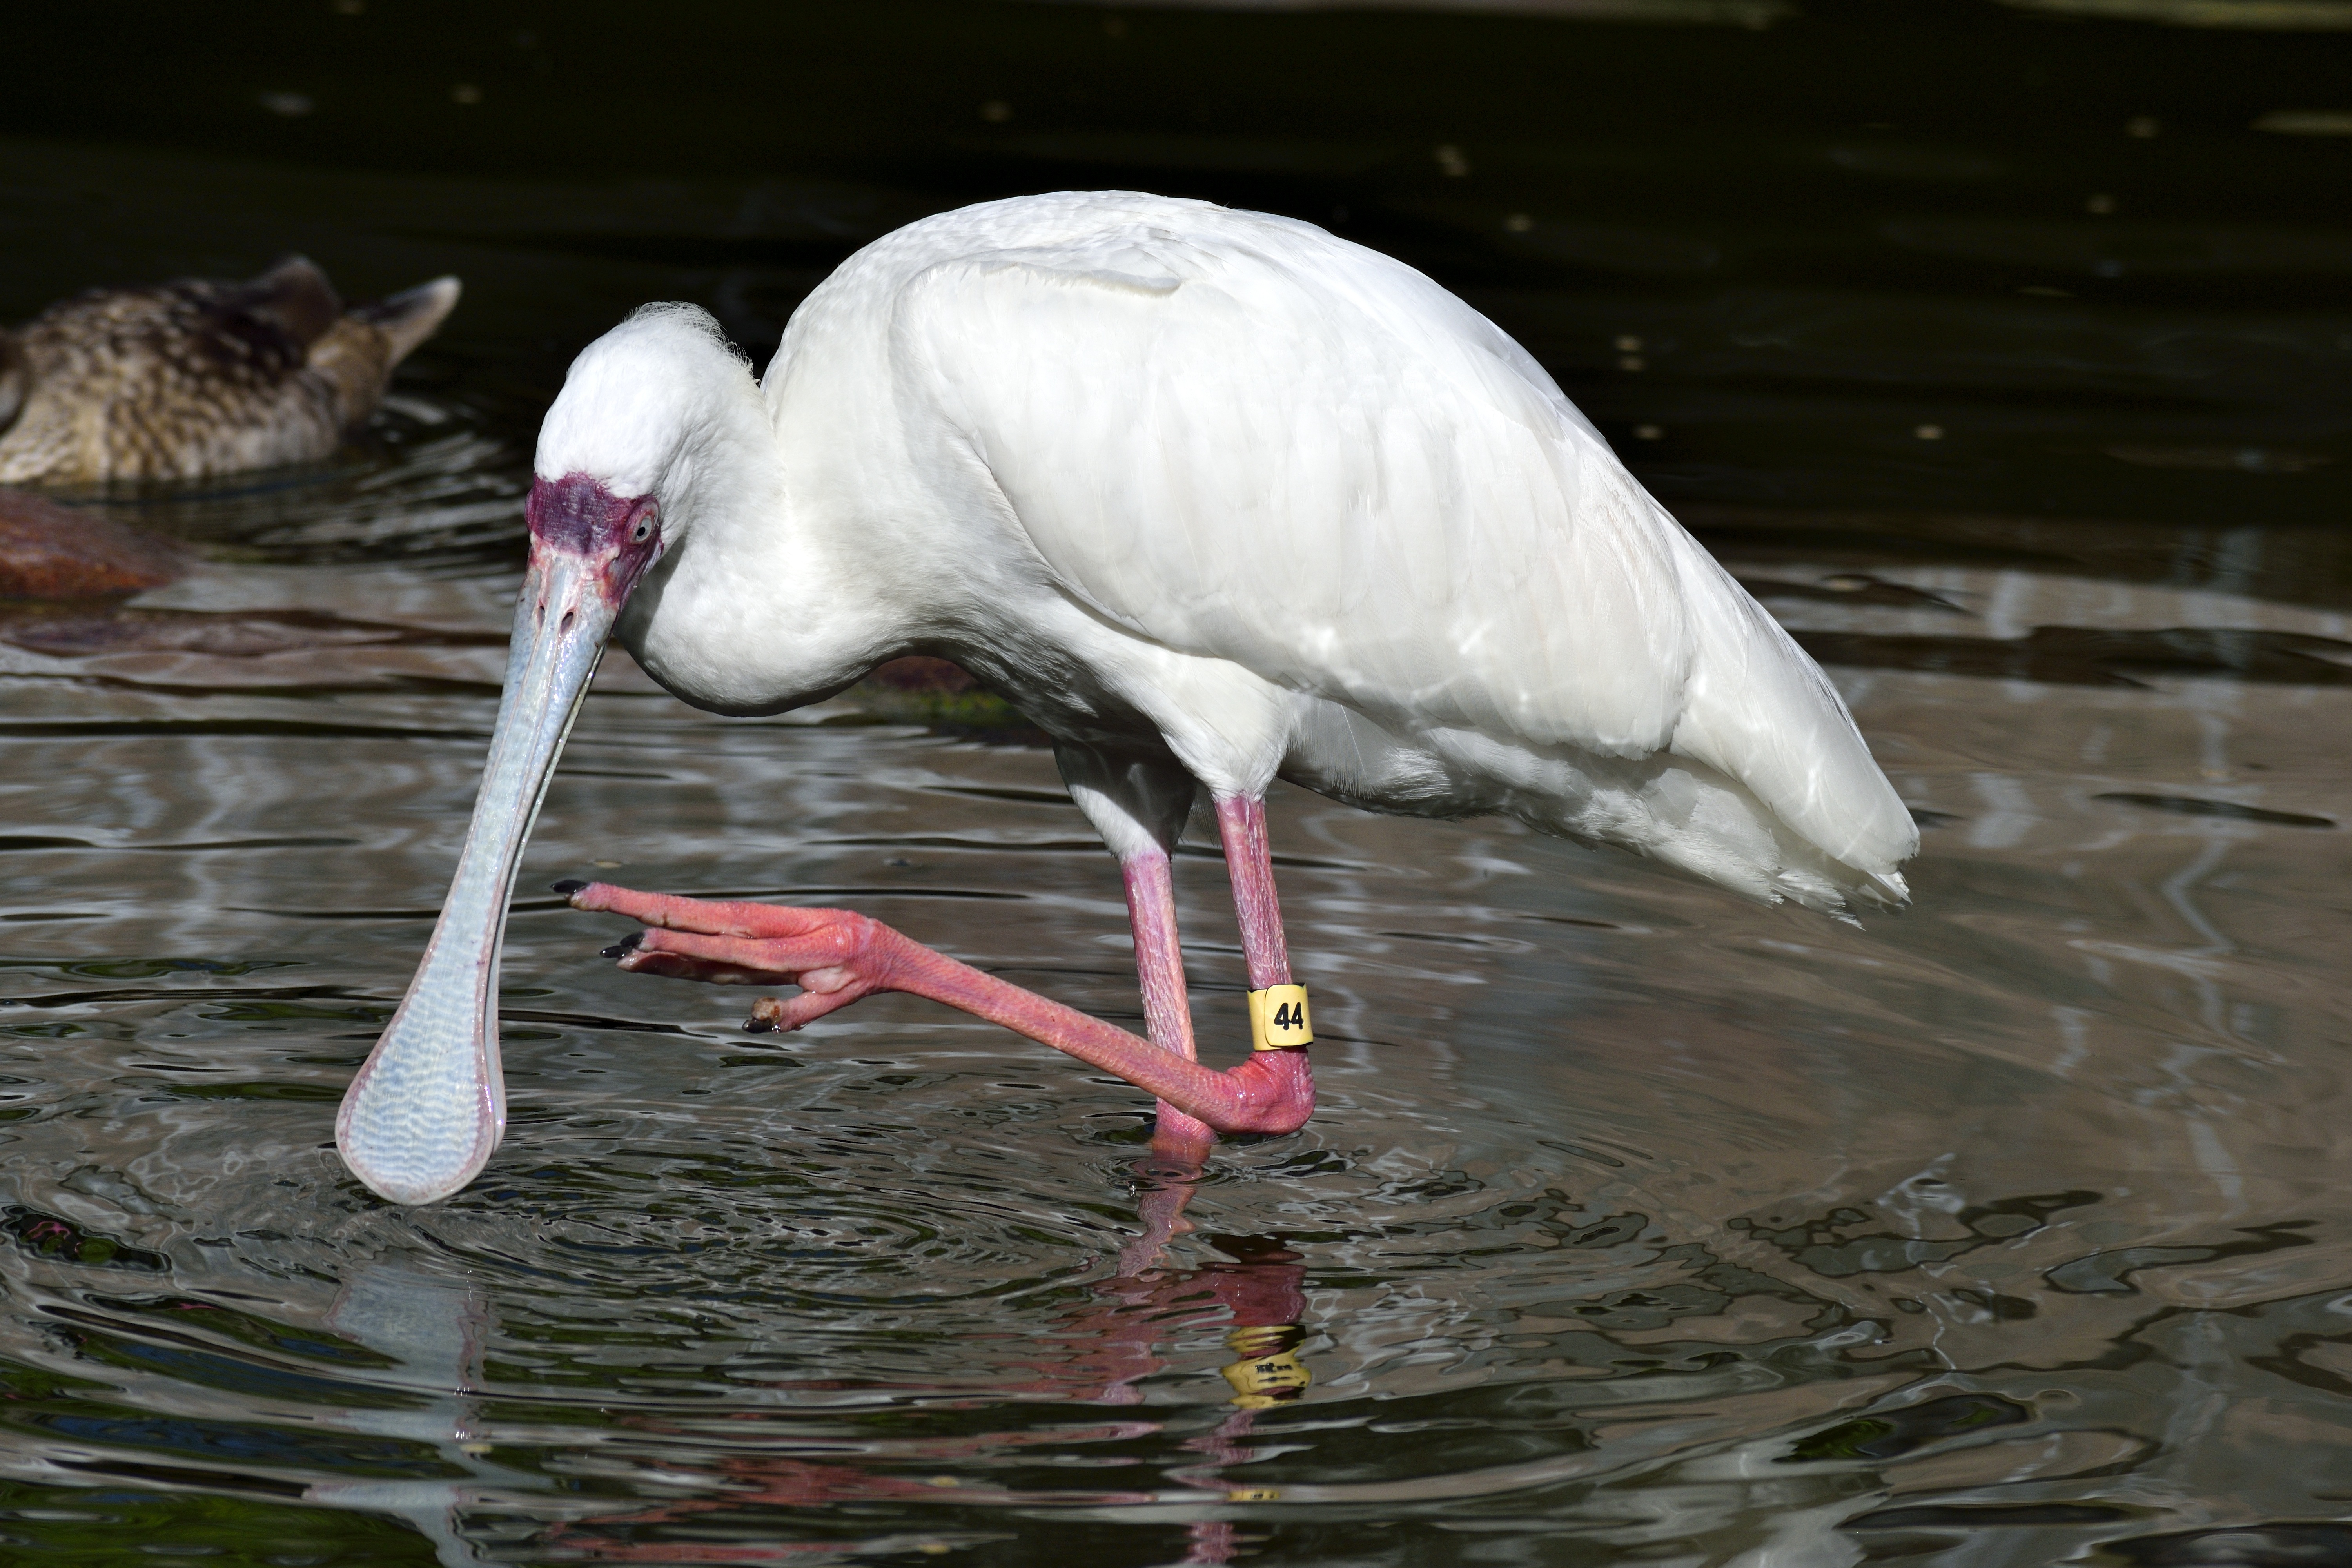
water, nature, outdoor, bird, wing, white, animal, wildlife, wild, standing, environment, beak, feather, avian, fauna, tropical bird, wading, neck, head, endangered, wetland, vertebrate, bill, species, water bird, adult, spoonbill, migratory, platalea, spoonbill bird